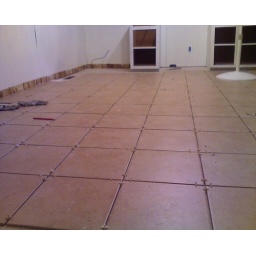
Tile floor install in the kitchen